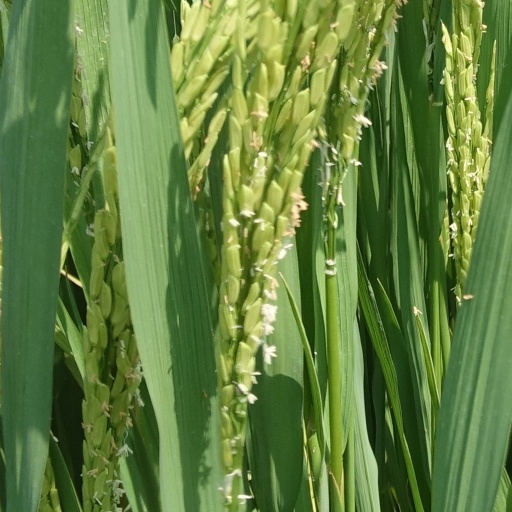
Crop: rice